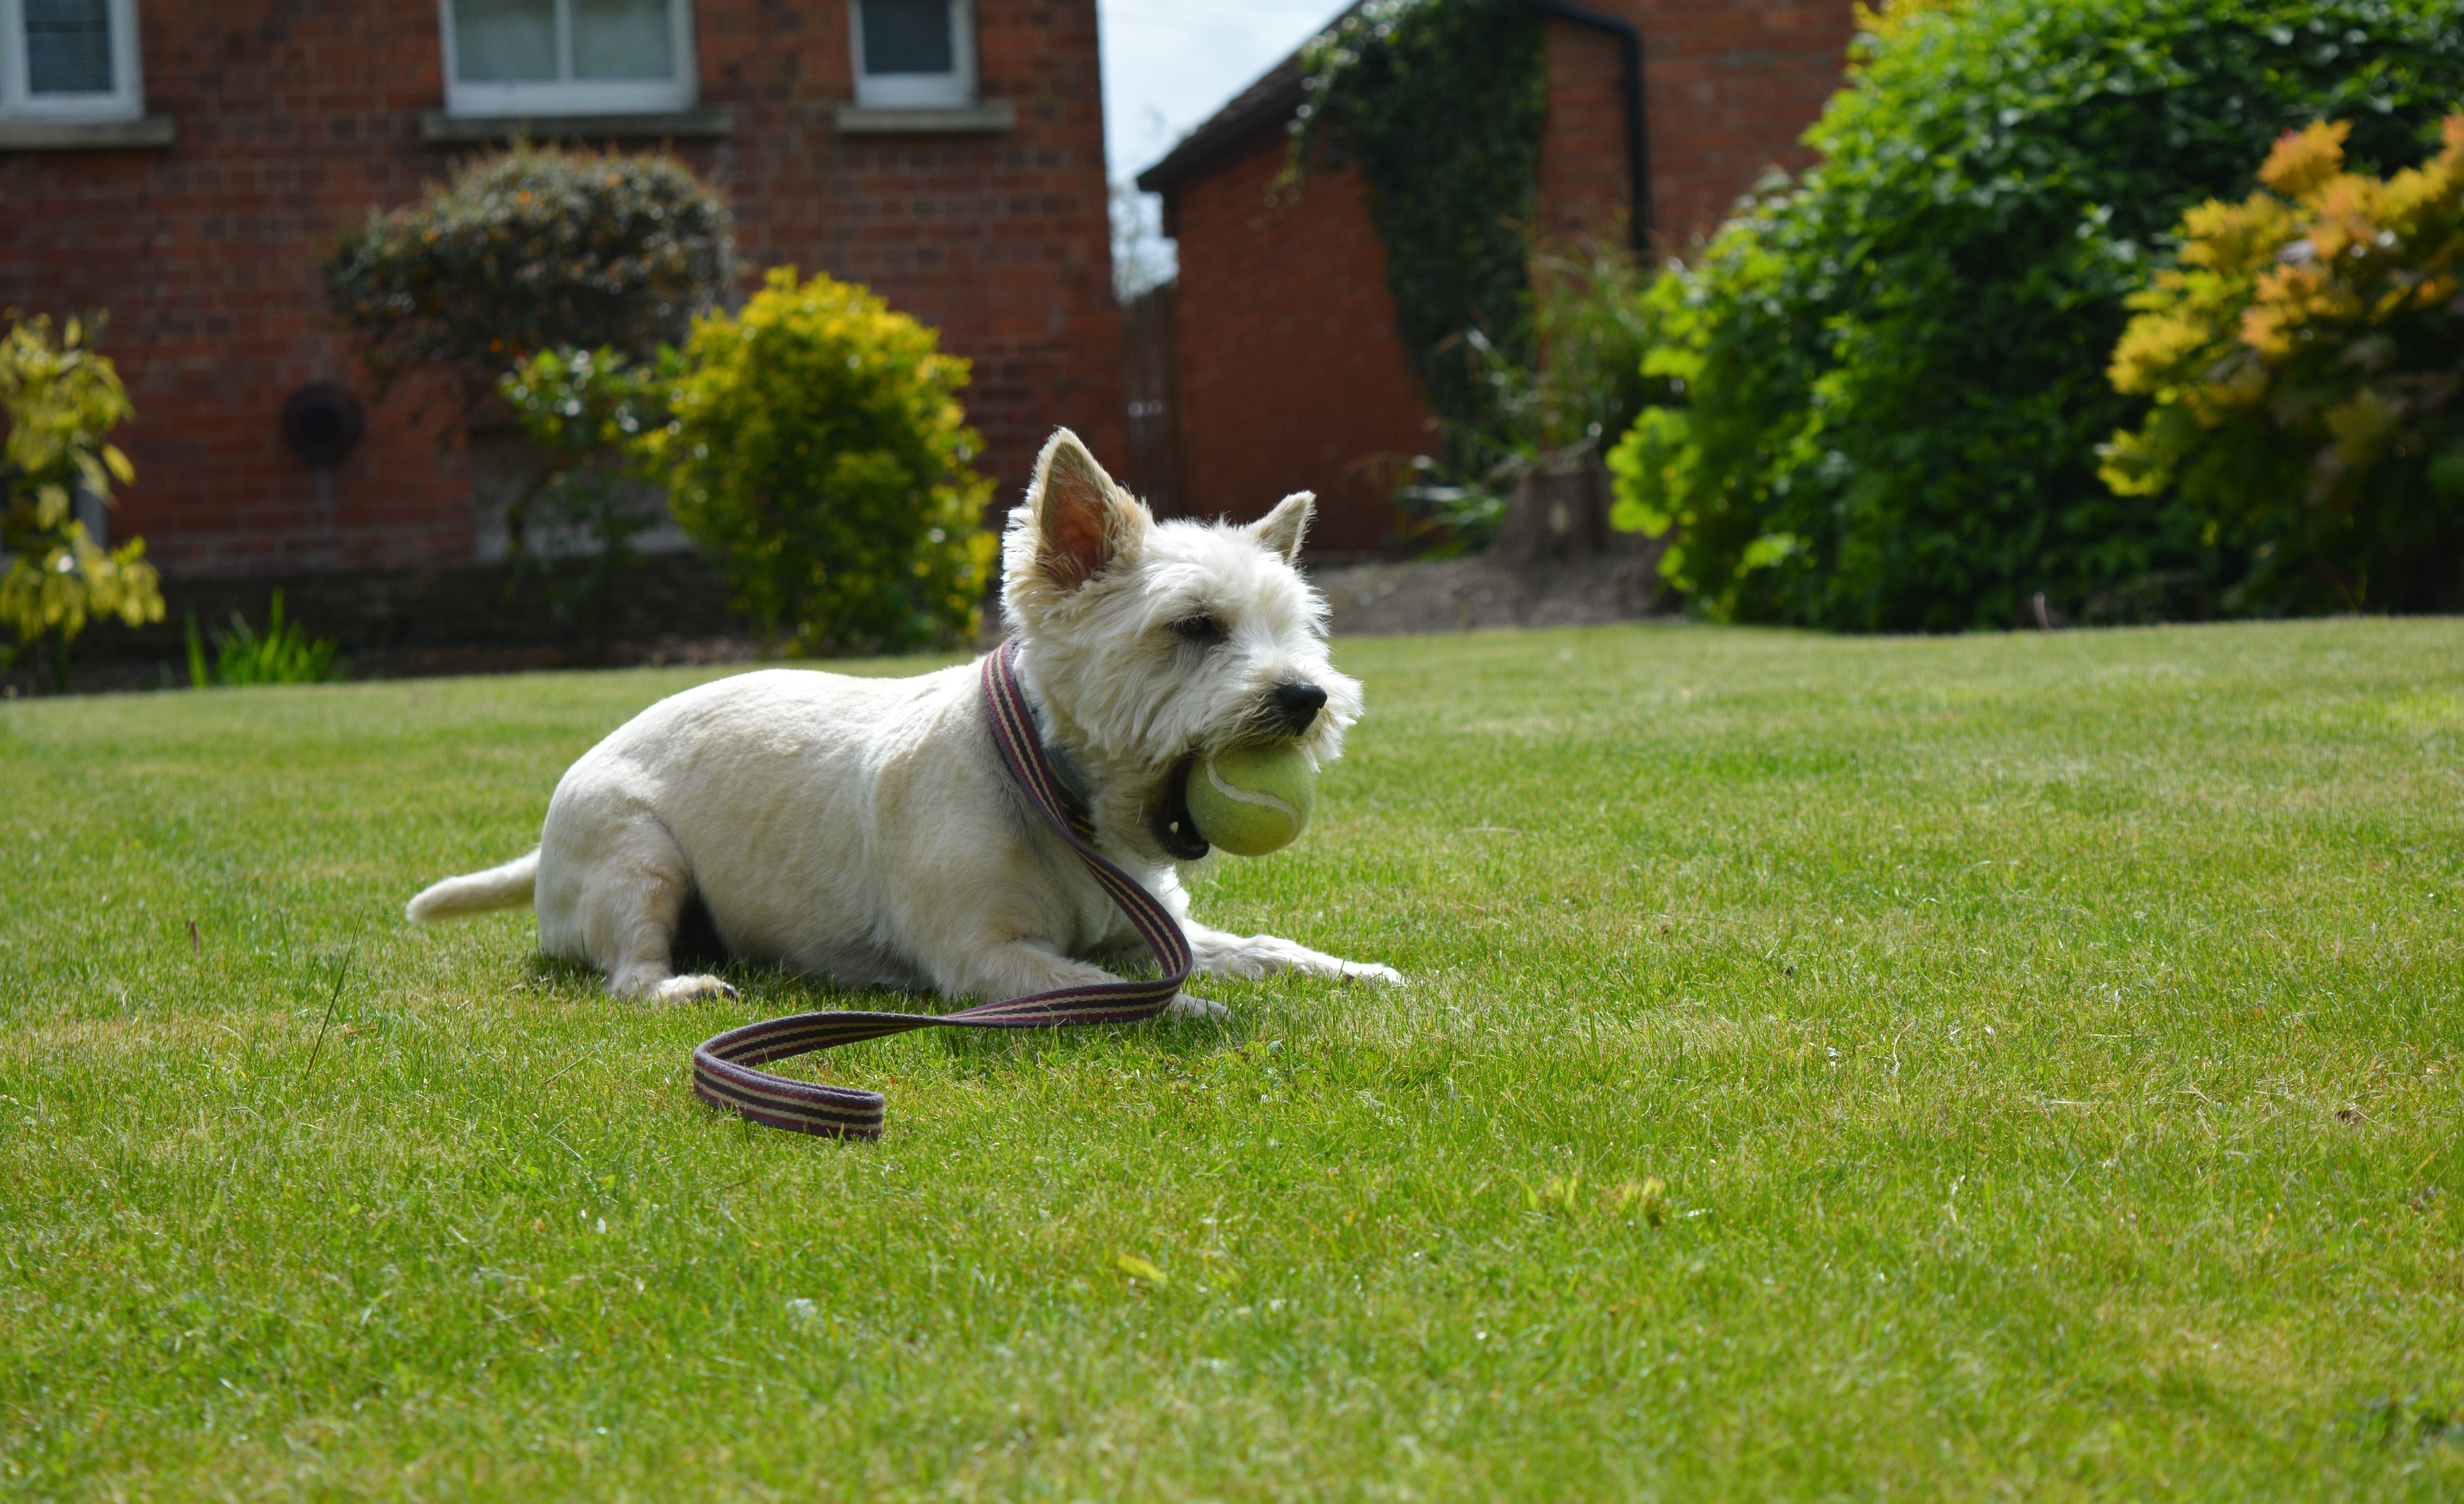
lawn, game, play, dog, animal, cute, canine, summer, pet, small, park, mammal, playing, ball, vertebrate, adorable, dog breed, terrier, doggy, purebred, pedigree, dog playing, dogs playing, cairn terrier, dog like mammal, dog breed group, west highland white terrier